Climate change in Louisiana

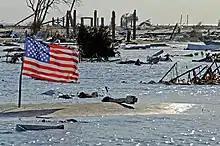
Flooding, Holly Beach

According to the EPA, "tropical storms and hurricanes have become more intense during the past 20 years. Although warming oceans provide these storms with more potential energy, scientists are not sure whether the recent intensification reflects a long-term trend. Nevertheless, hurricane wind speeds and rainfall rates are likely to increase as the climate continues to warm". According to the Fifth National Climate Assessment published in 2023, coastal states including California, Florida, Louisiana, and Texas are experiencing "more significant storms and extreme swings in precipitation".